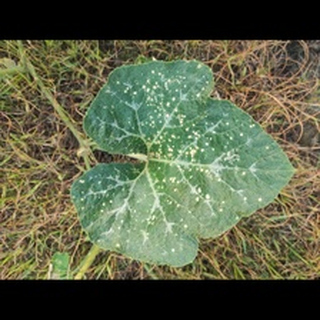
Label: pumpkin_powdery_mildew